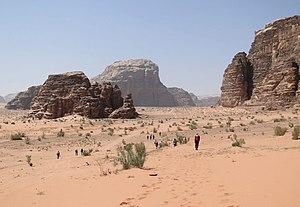
Randonnée dans le Wadi Rum en Jordanie